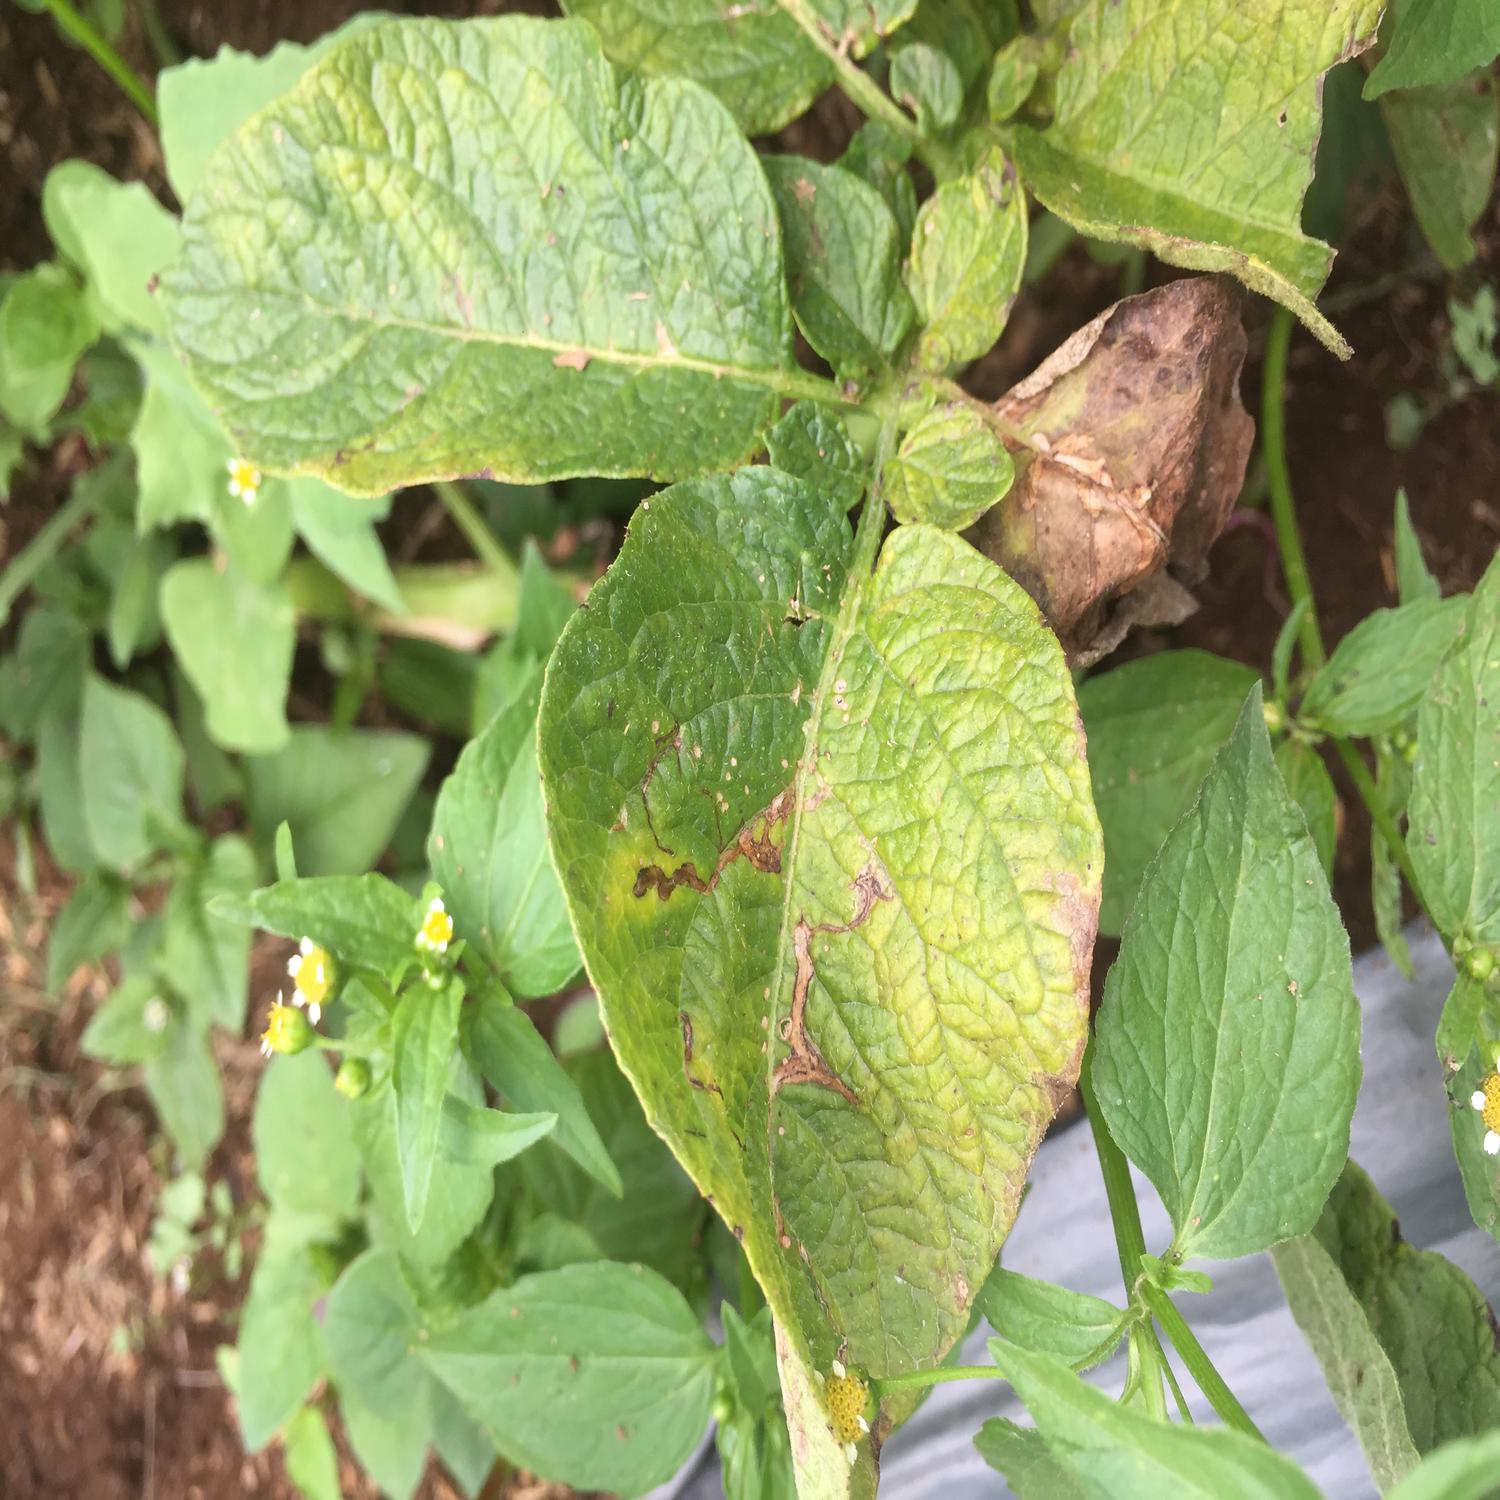
Label: Pest